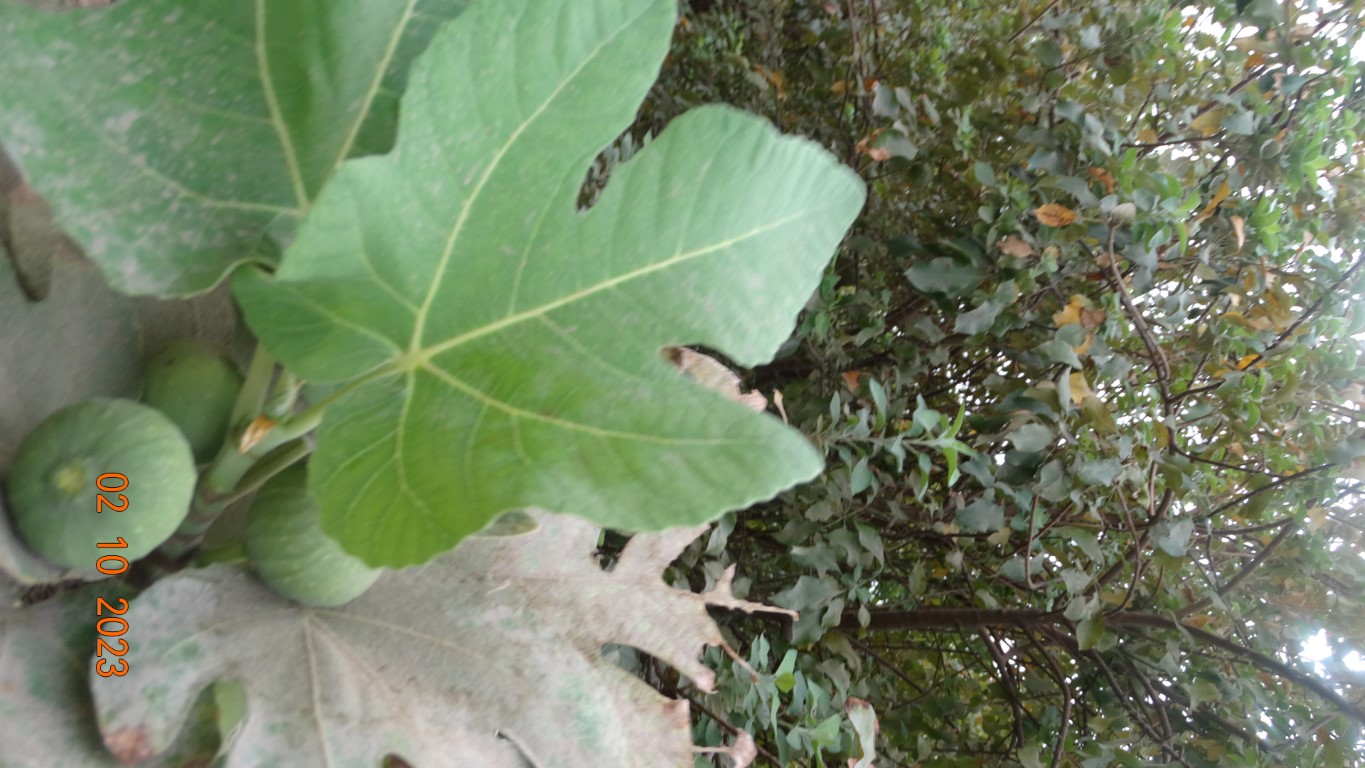
Label: healthy